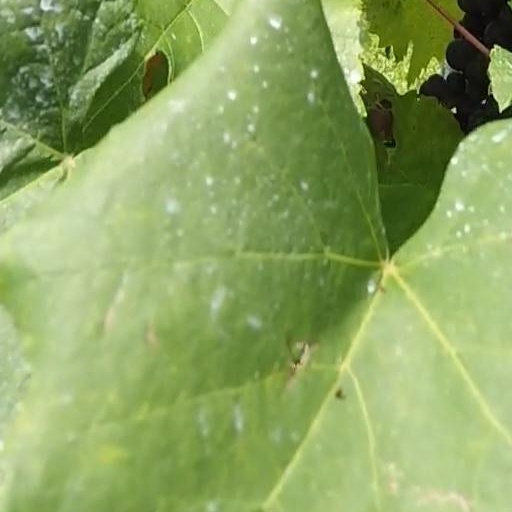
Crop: grape